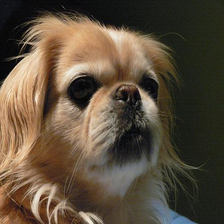
Species: dog
Breed: japanese chin